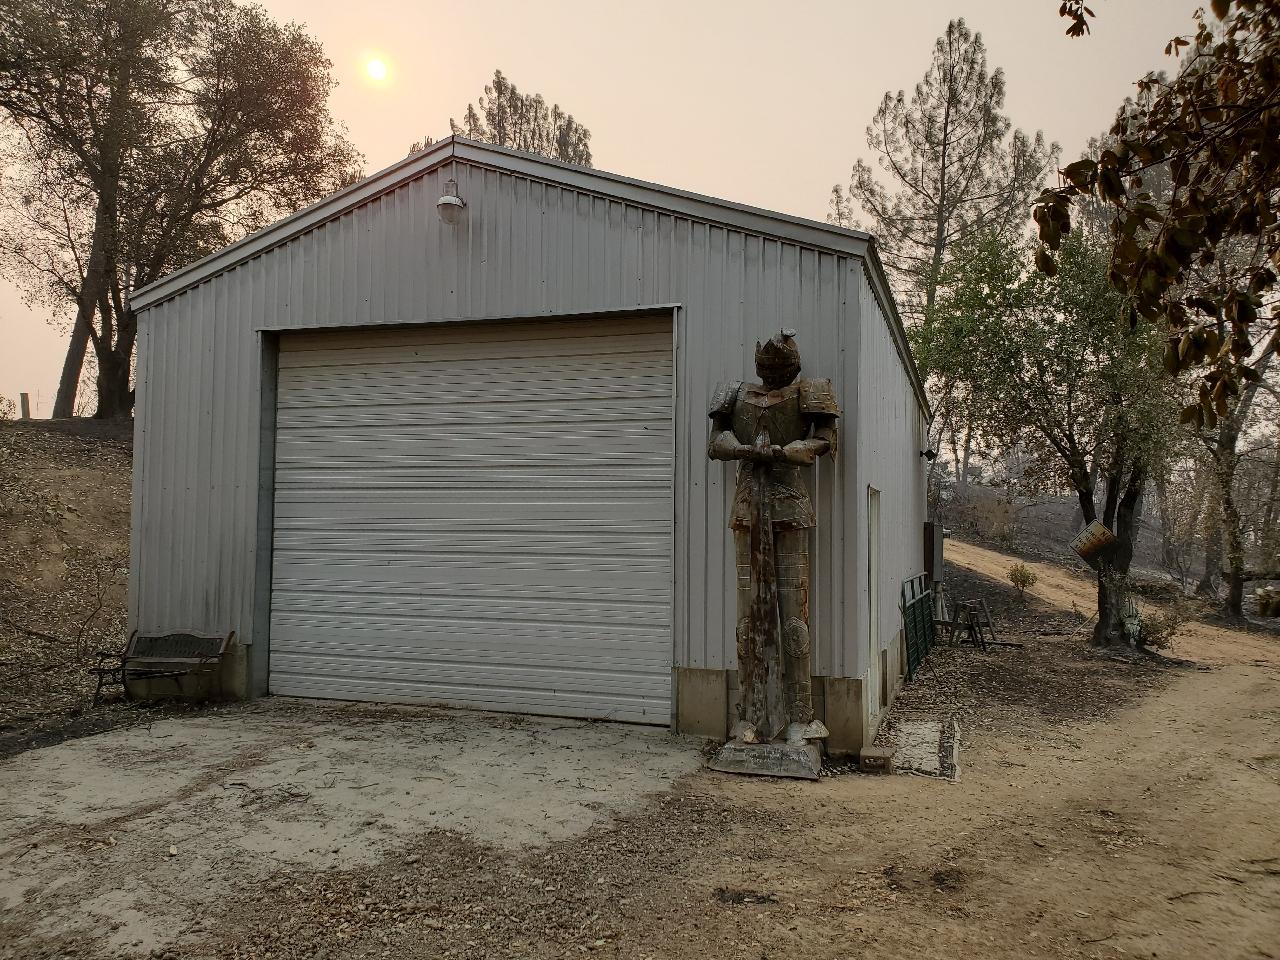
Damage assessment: affected